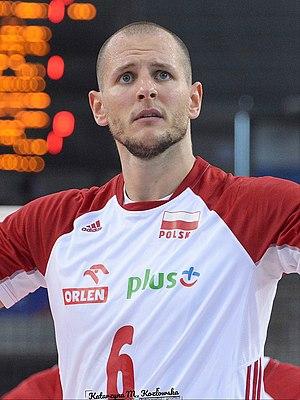
Bartosz Kurek est un joueur polonais de volley-ball. Il mesure 2,05 m et joue attaquant. Il totalise 188 sélections en équipe de Pologne.